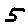
Label: 5